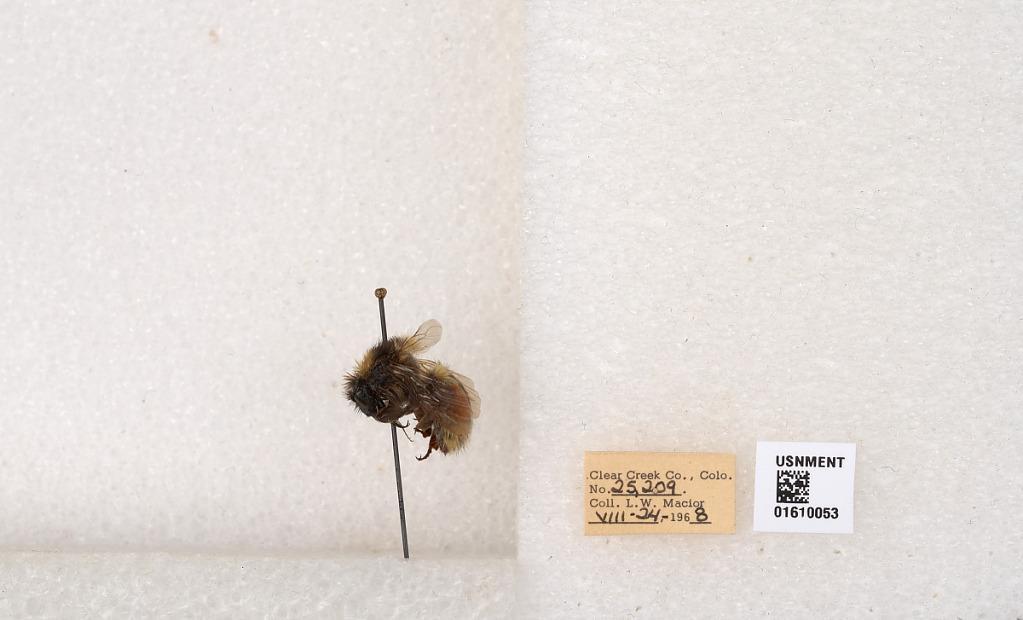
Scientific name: Bombus (Pyrobombus) sylvicola Kirby
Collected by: L. Macior
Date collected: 1968-8-24
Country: United States
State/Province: Colorado
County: Clear Creek
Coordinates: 39.6891, -105.644